Dunya Maumoon

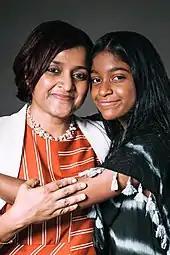
Dunya Maumoon with her daughter Sarraa Shah

Dunya Maumoon was the Minister of Foreign Affairs of Maldives from 2013- 2016. She is the eldest daughter of former president of Maldives Maumoon Abdul Gayoom and the sister to Ahmed Faris Maumoon